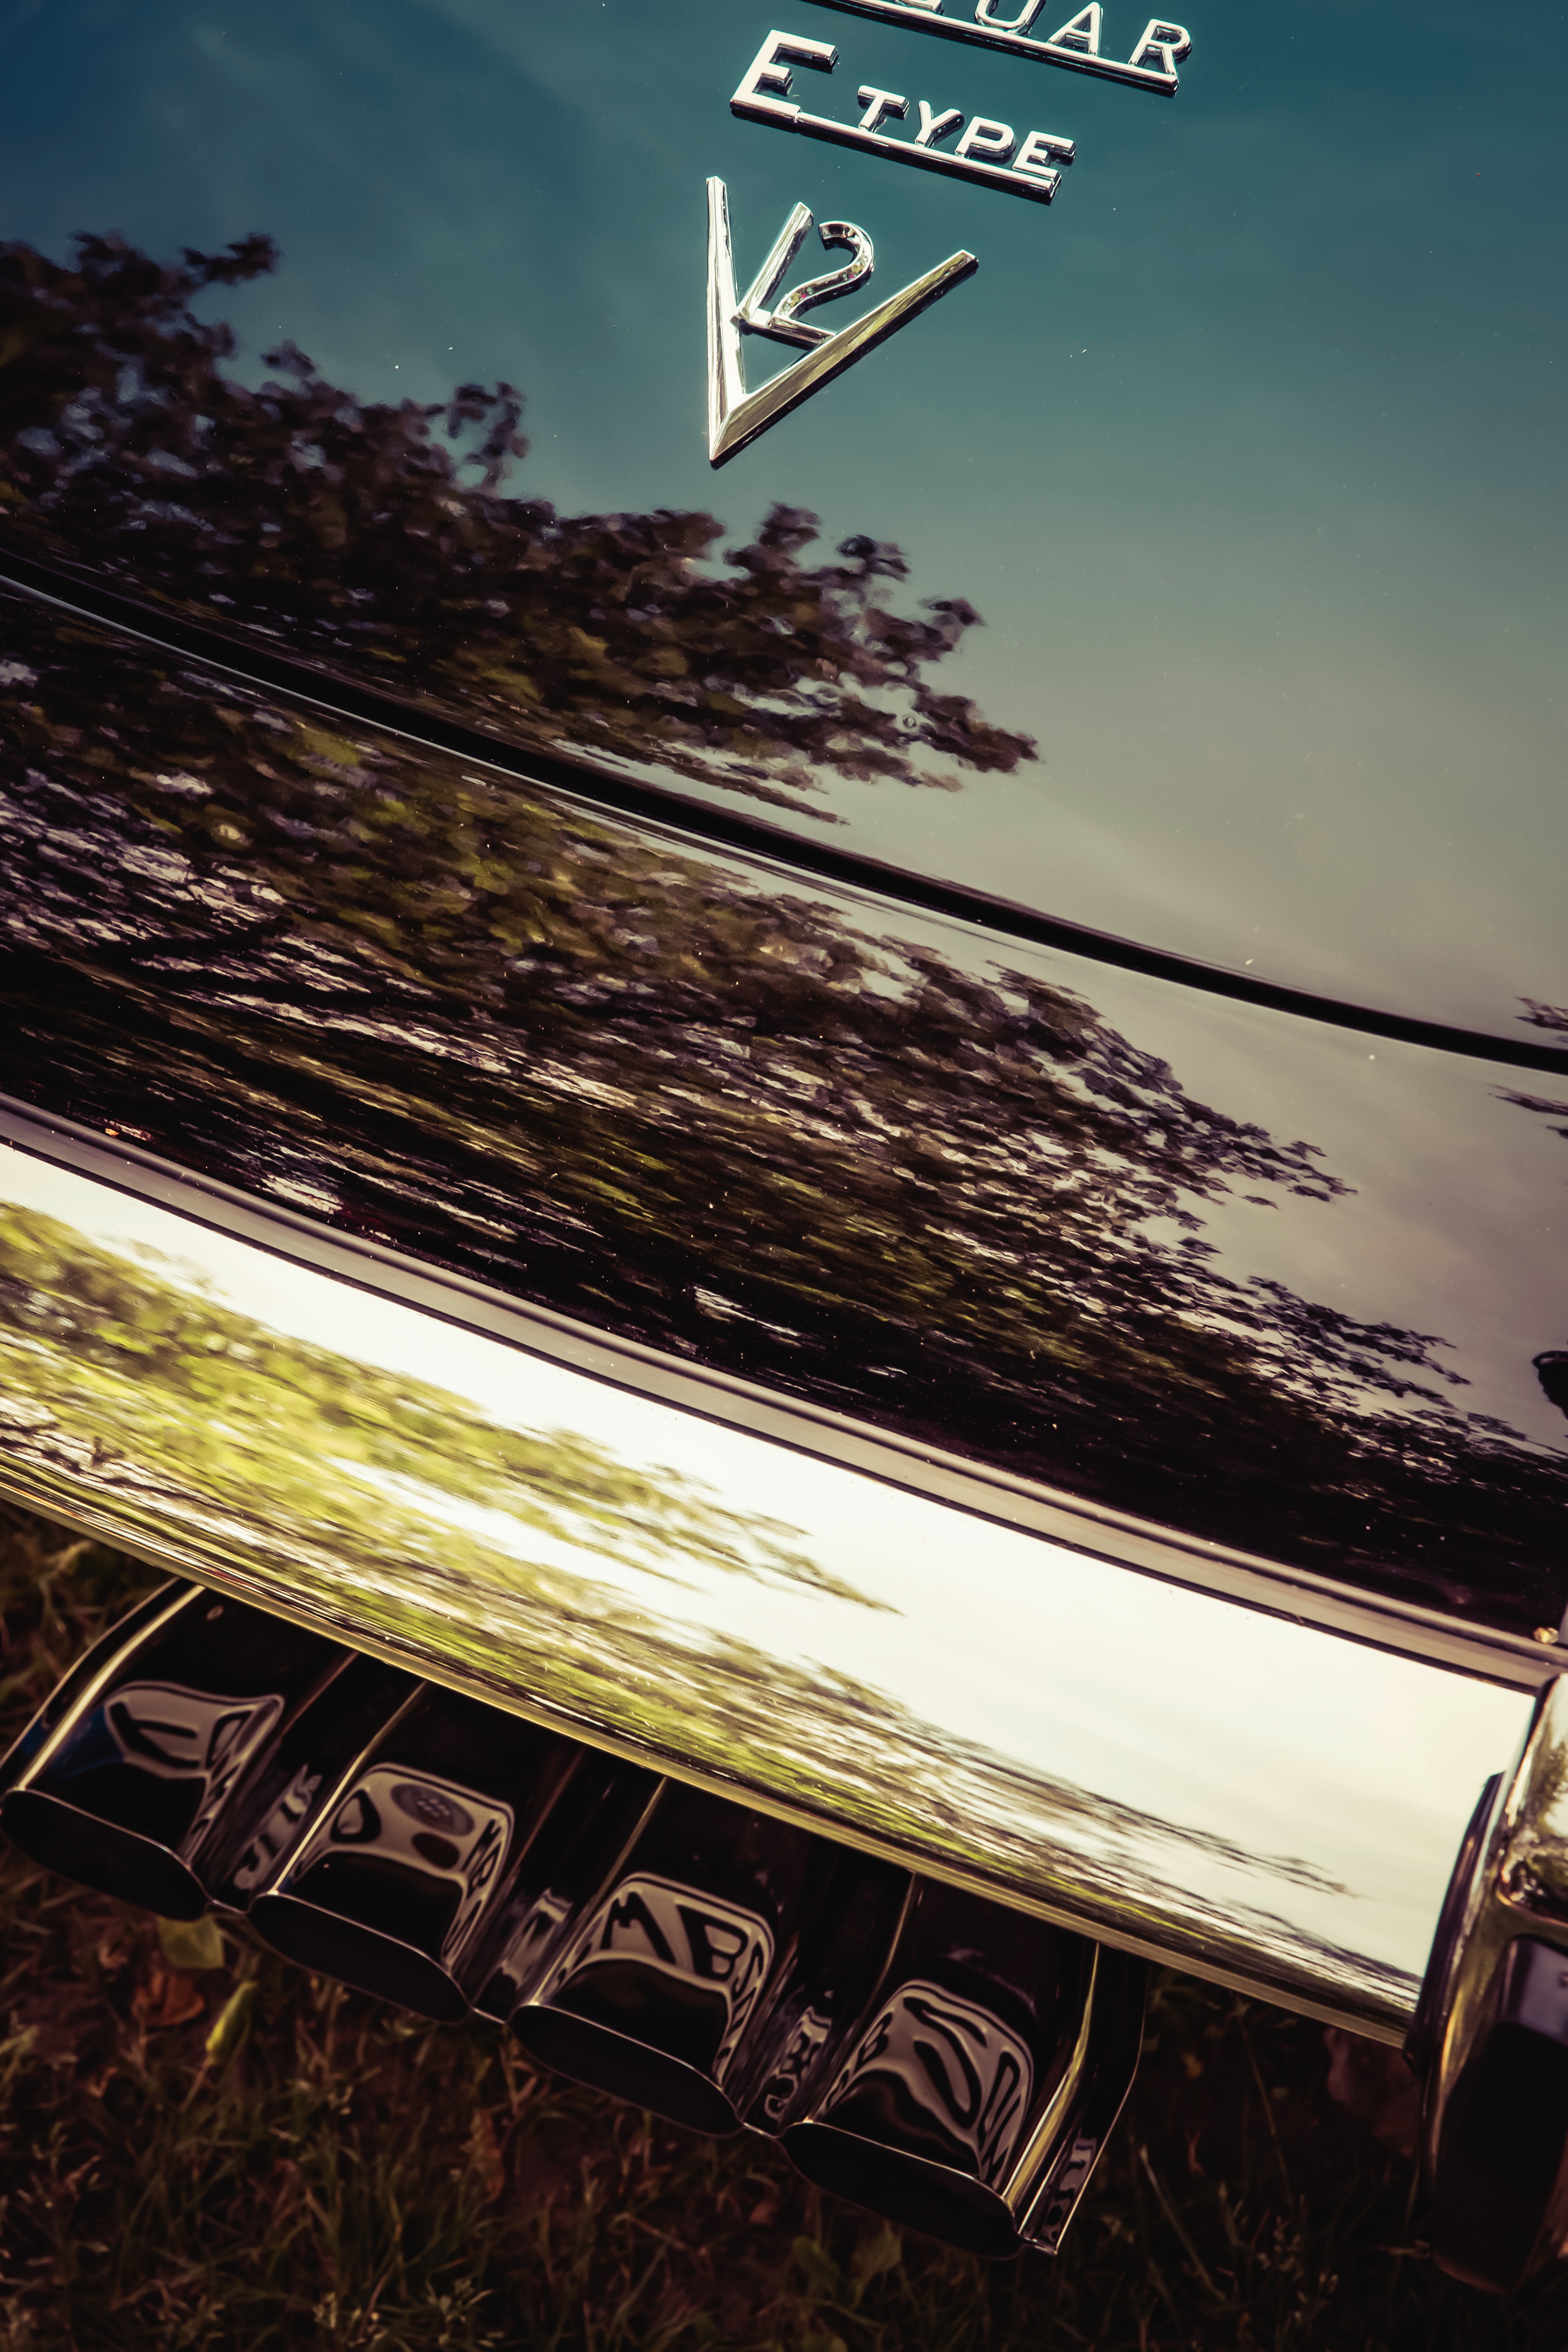
light, night, morning, advertising, evening, reflection, stadium, photograph, image, shape